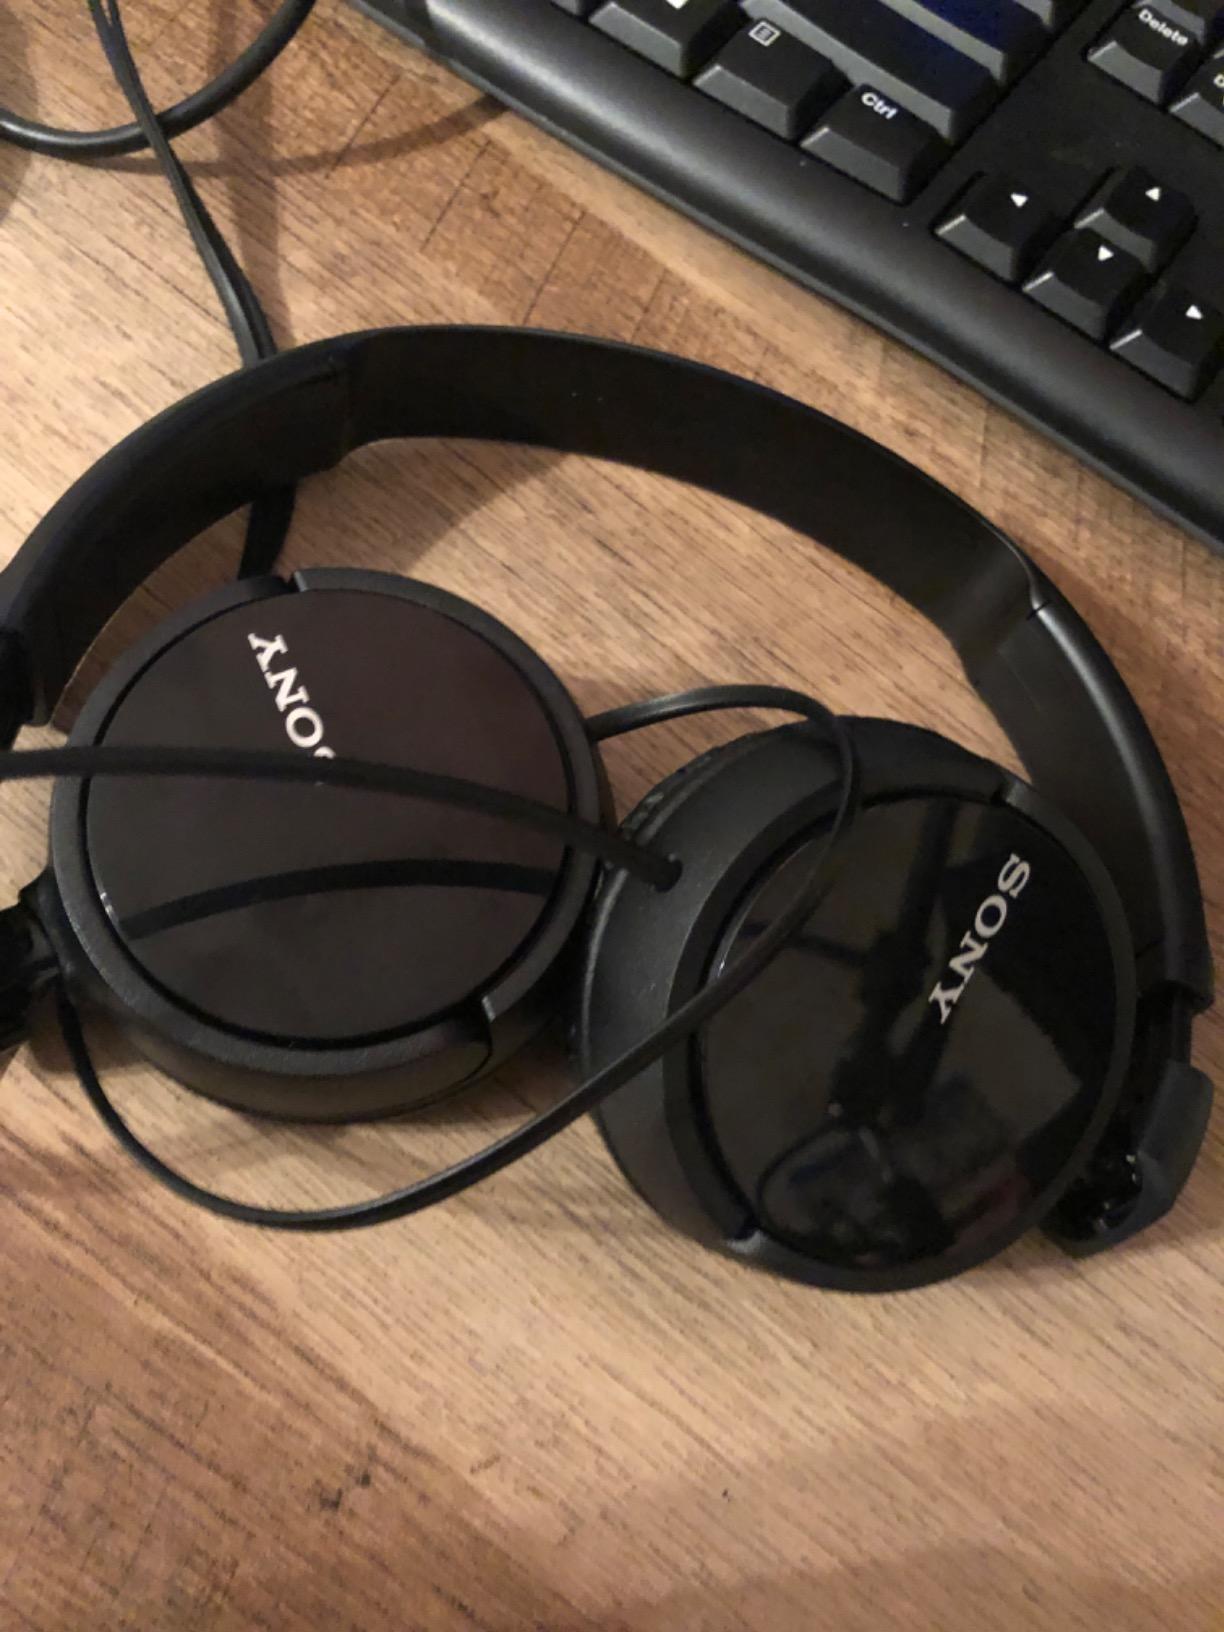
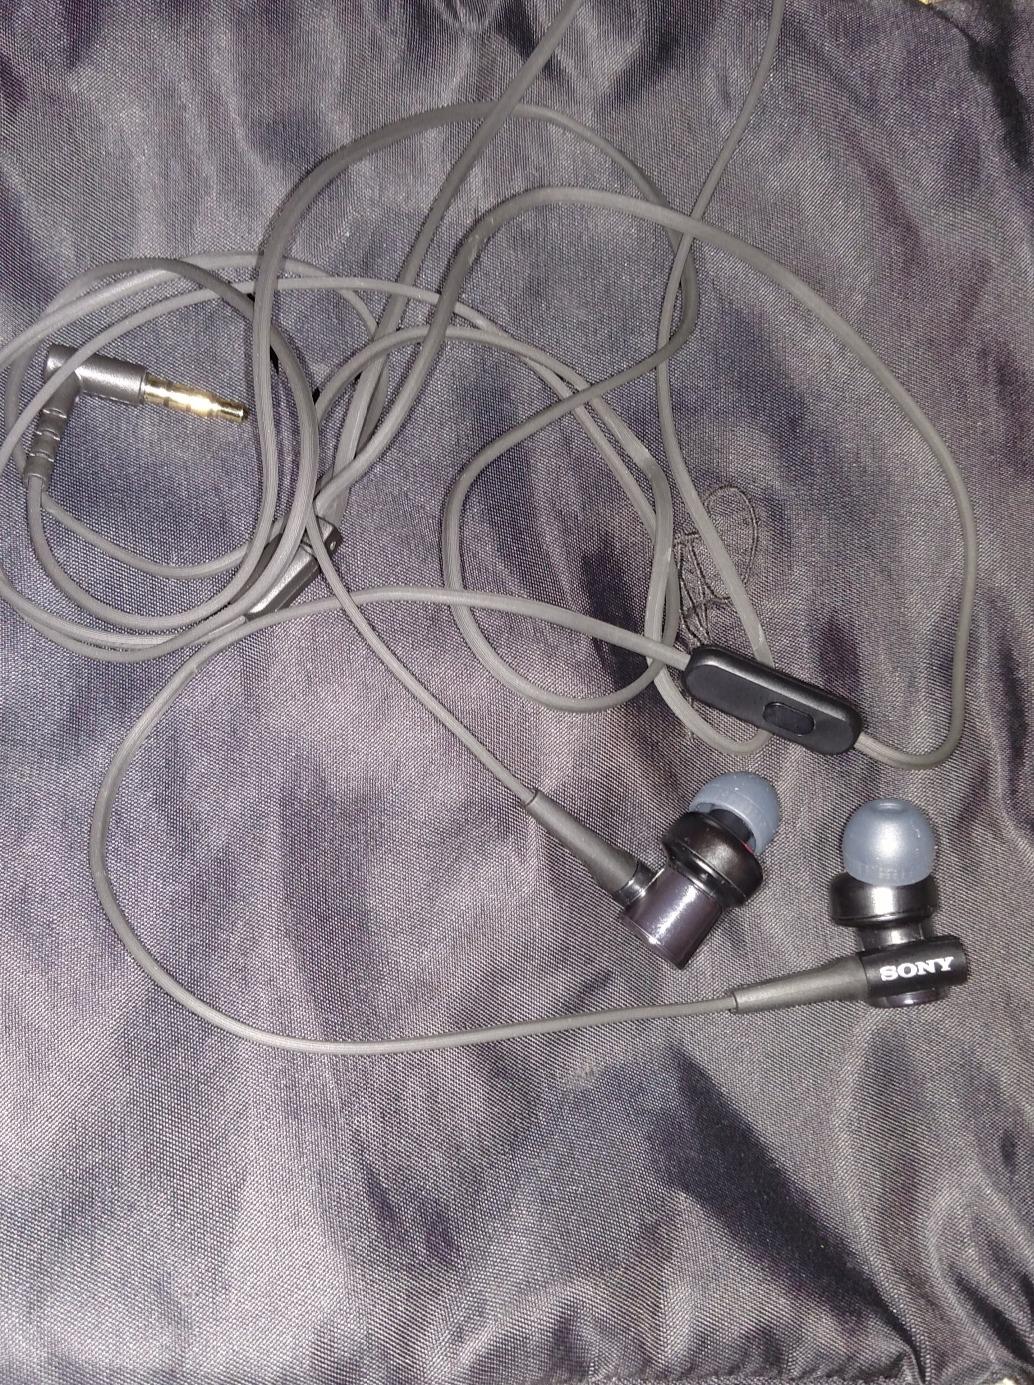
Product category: headphones
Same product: no